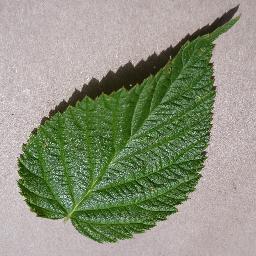
Label: Raspberry___healthy